Cais do Sodré railway station

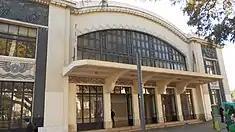
The front facade of Cais de Sodré

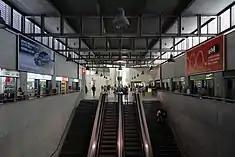
The interior of the station between floors

It is an inter-modal exchange connecting the Lisbon Metro, rail-lines and river terminal centre, a complex situated at the "Duque de Terceira"square. The station is adjacent to the Lisbon Metro station (which is the terminus for the Metro's Green Line) and isolated along the northern margin of Tagus River, with ferry service to Cacilhas, Seixal and Montijo (the Transtejo & Soflusa service).